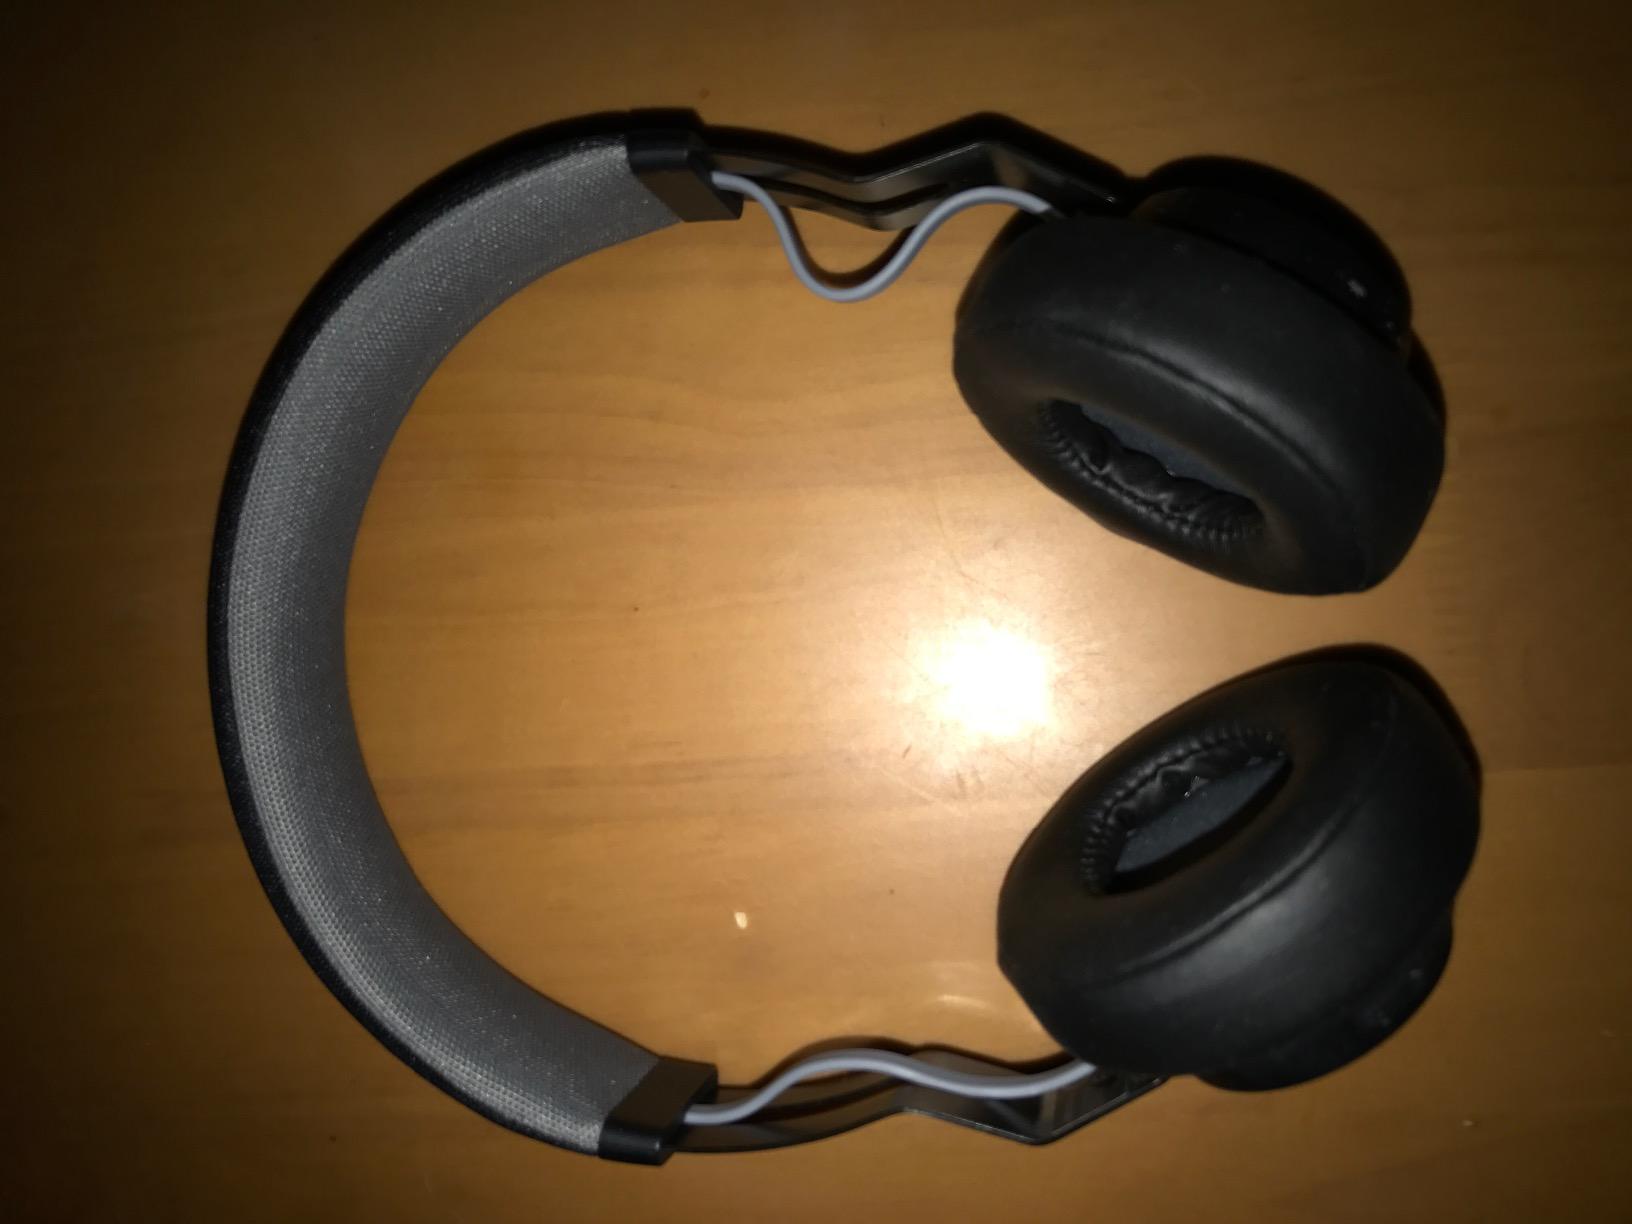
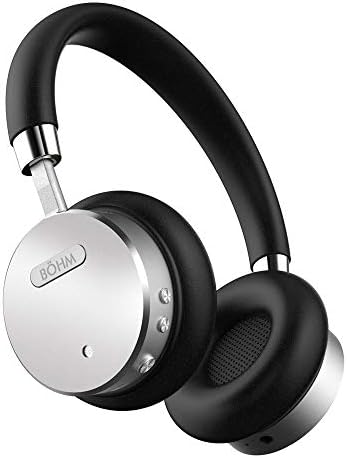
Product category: headphones
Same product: no